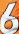
Number: 6